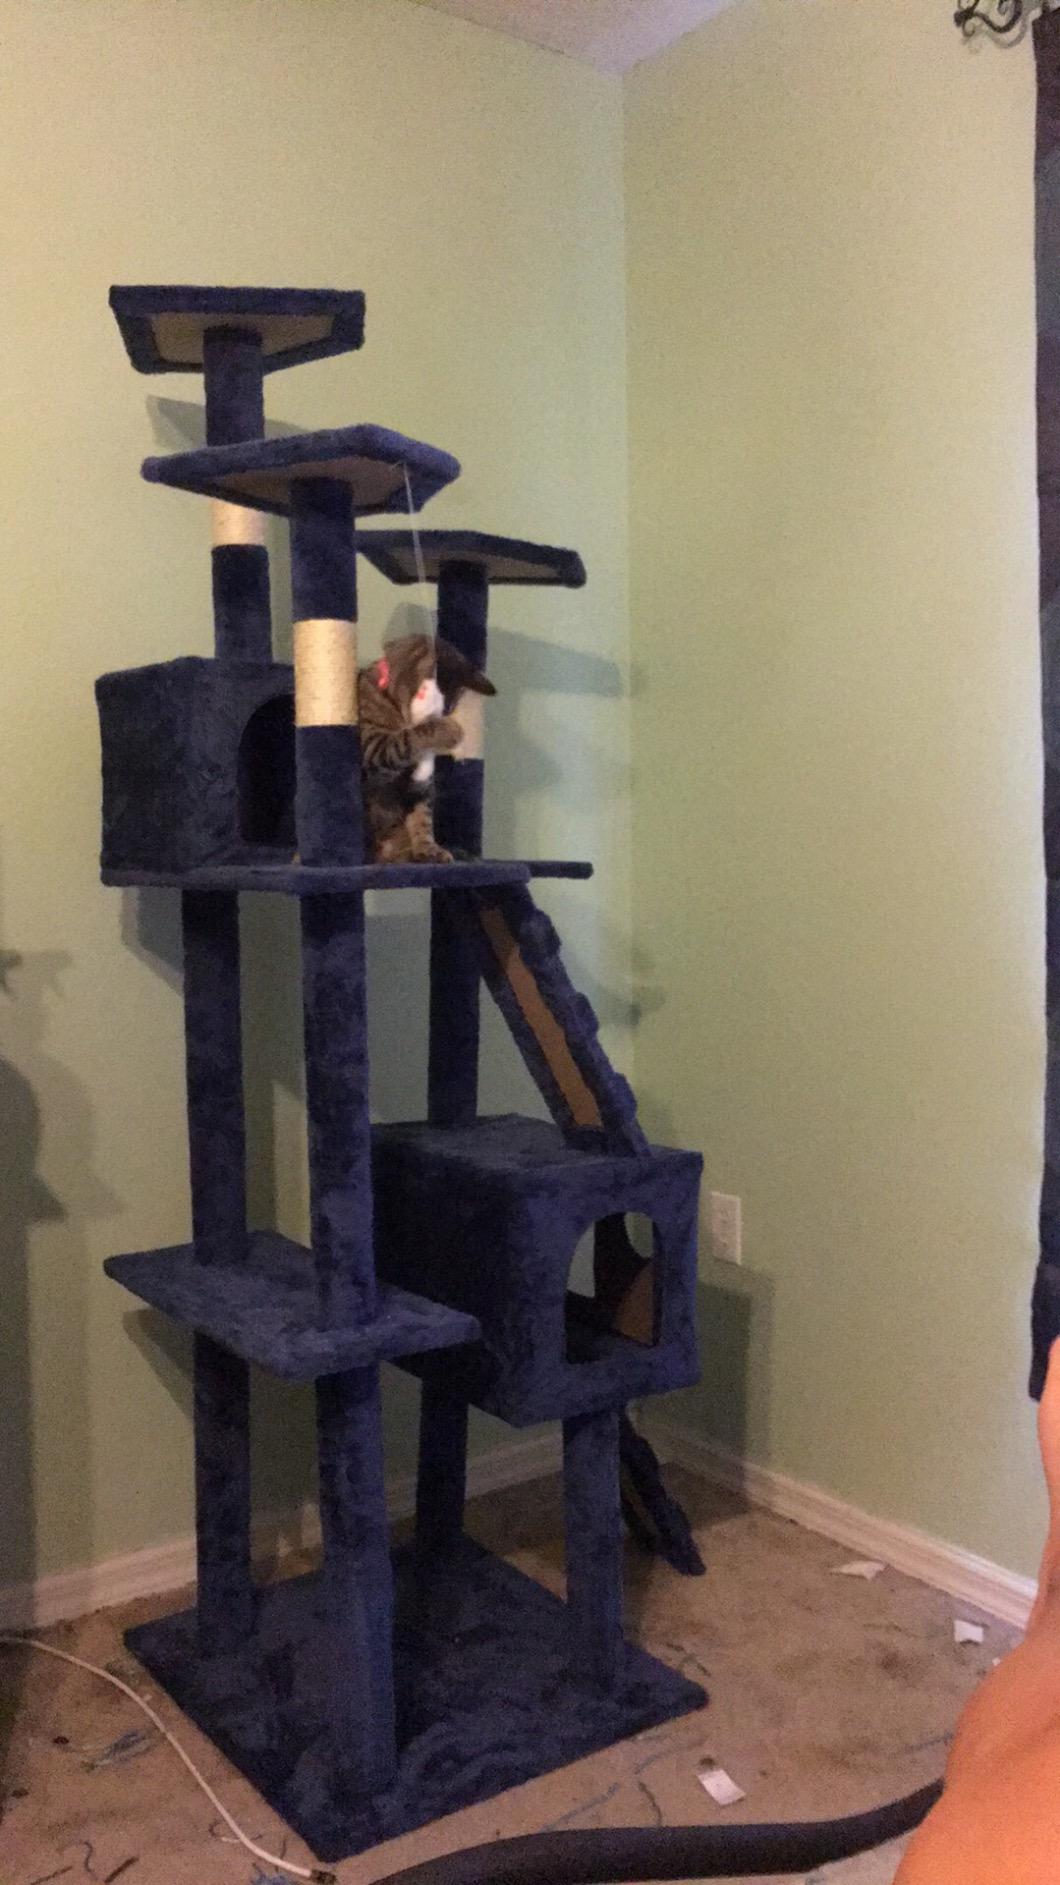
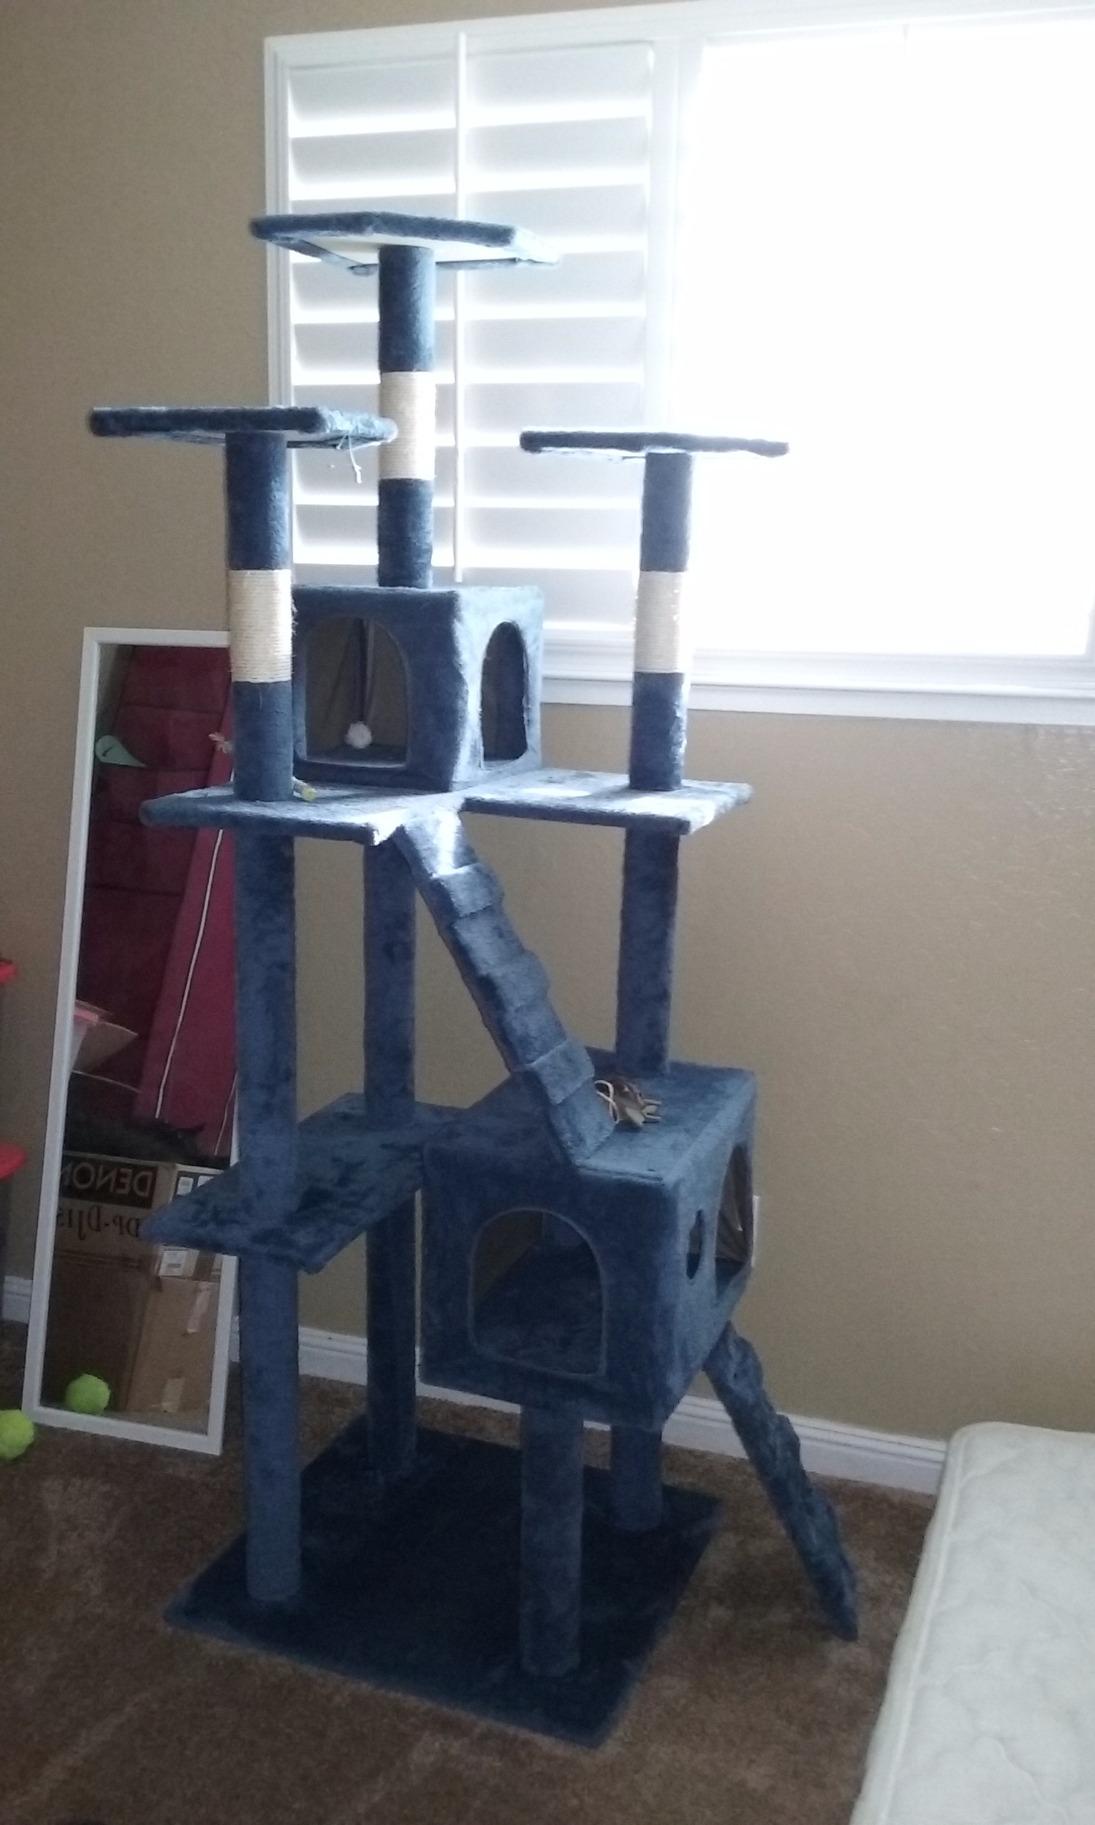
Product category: items_cat tree
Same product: yes